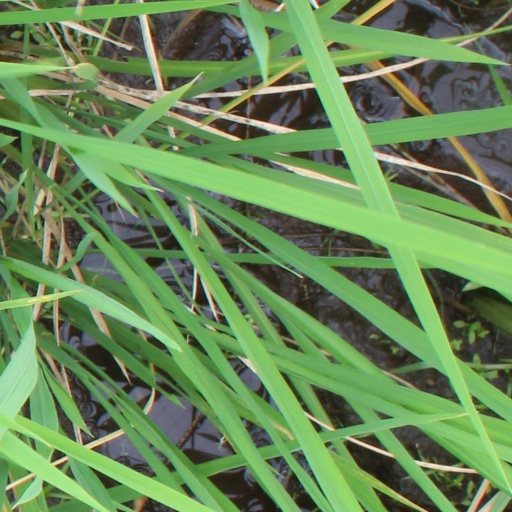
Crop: rice